Tim Vigil

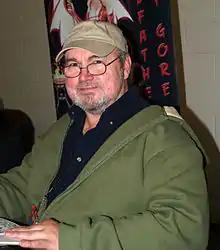
Vigil in April 2016

Timothy B. Vigil is an American comic book artist known for horror works, including the series "Faust", which Vigil co-created with writer David Quinn. The book's main storyline, "", was adapted by director Brian Yuzna as .